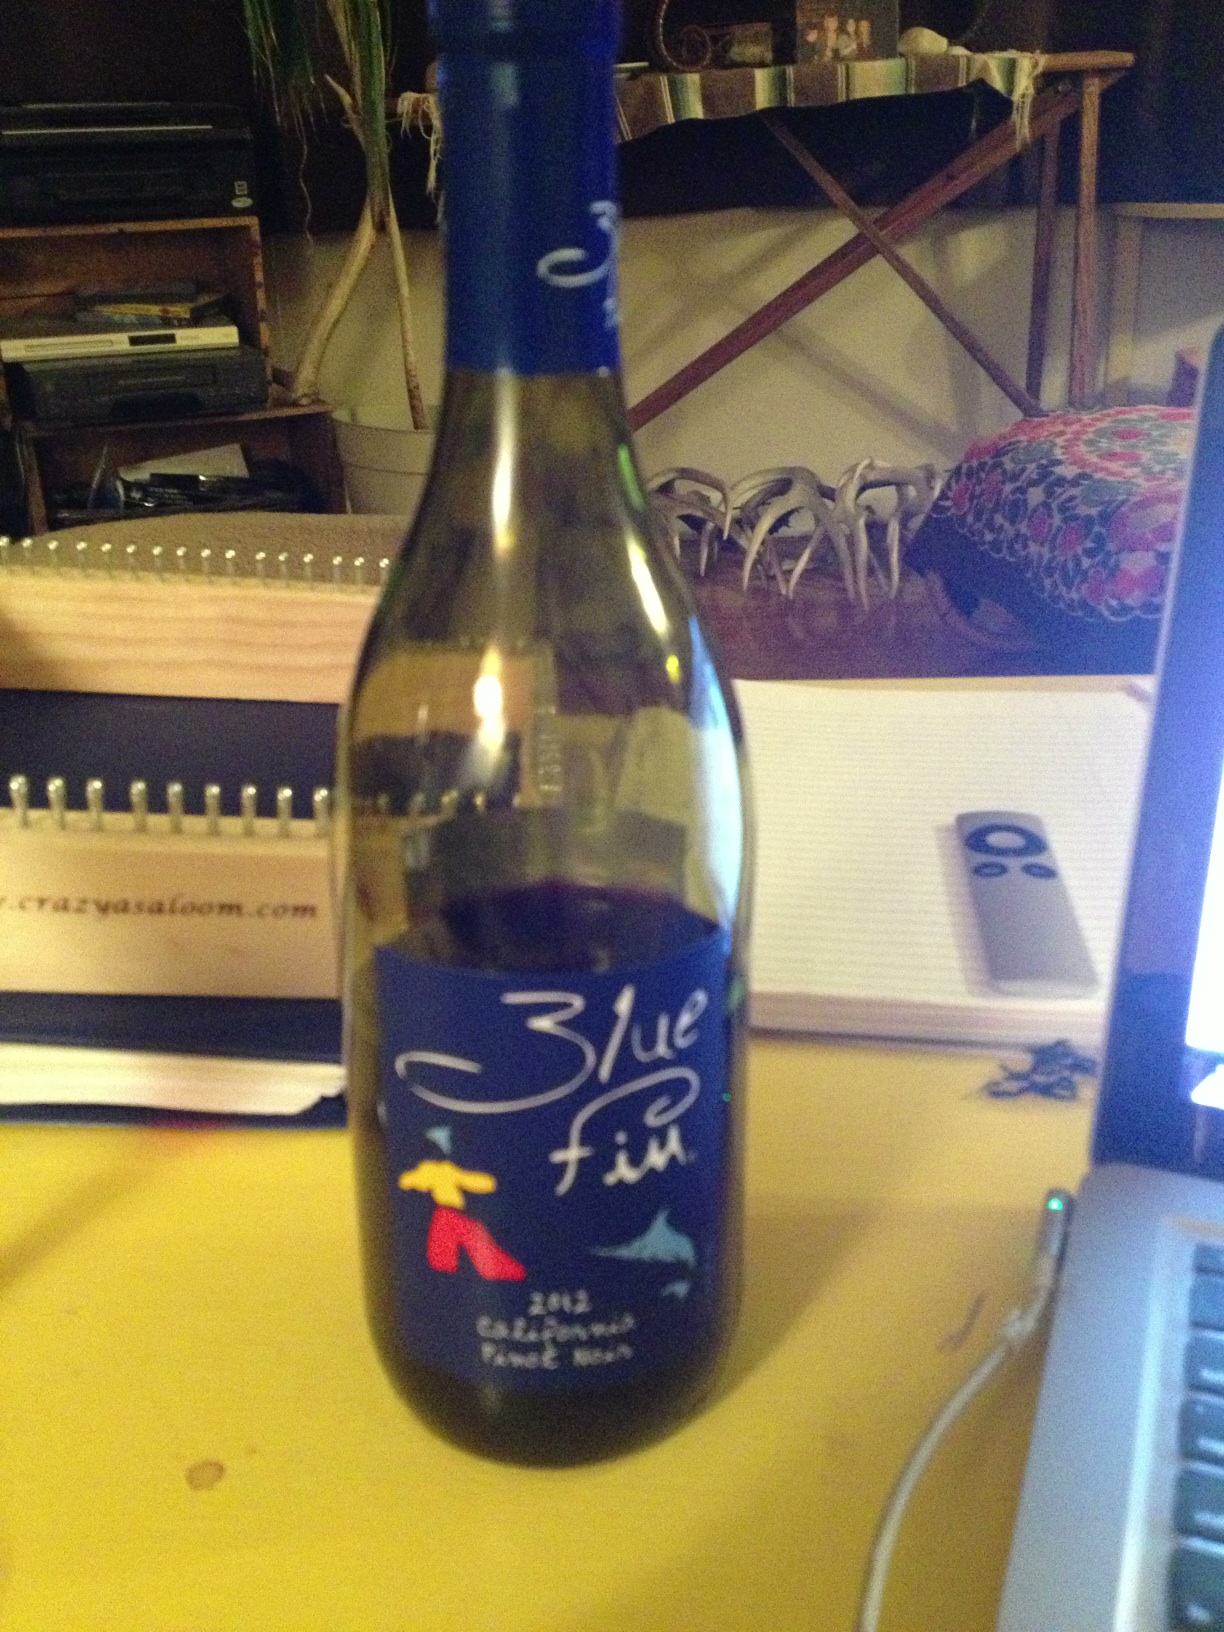Question: What does this say?
Answer: blue fin